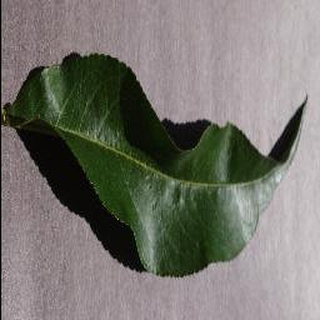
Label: healthy_peach